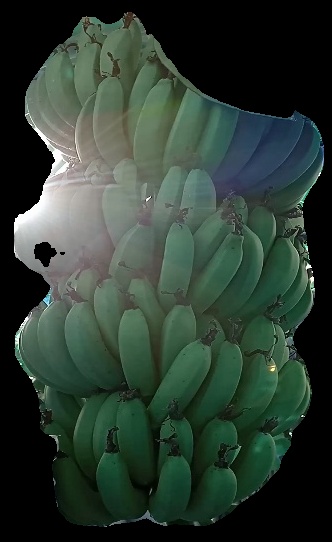
Variety: pachbale
Grade: grade1